The Broken Bridge

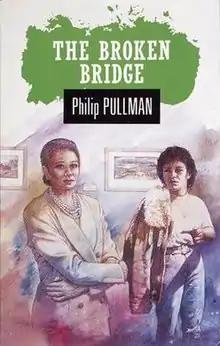
First edition (publ. Macmillan)

The Broken Bridge is a 1990 young adult novel by Philip Pullman. Set in Wales around Cardigan Bay, it tells the story of Ginny Howard, a young mixed-race girl, an aspiring artist, who discovers she has a half-brother and that her mother may still be alive.